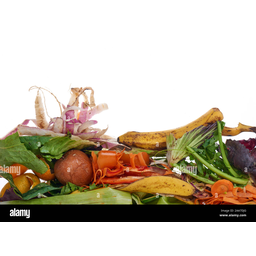
Label: generalcompost